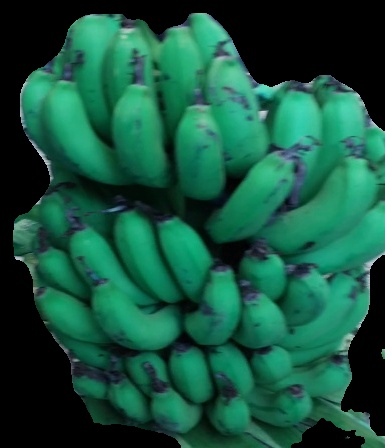
Variety: pachbale
Grade: grade2